Superman: Escape from Krypton

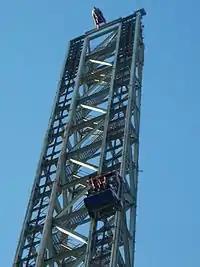
The tower when it was known as Superman: The Escape

By early 1999, the ride remained closed for maintenance. After new brake fins were installed, one side reopened in late February. On March 22, 1999, Six Flags Magic Mountain announced that Superman: The Escape was fully operating with both sides running.